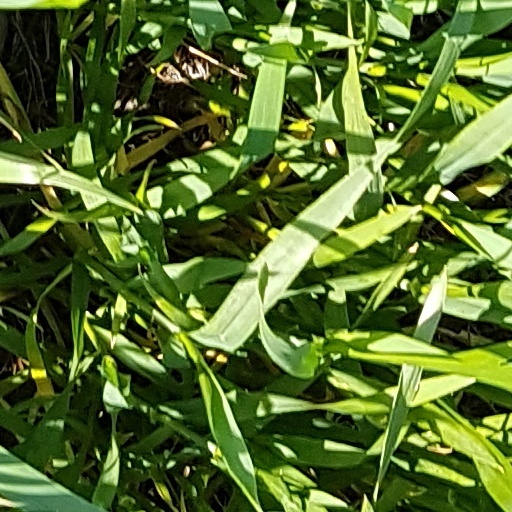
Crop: wheat